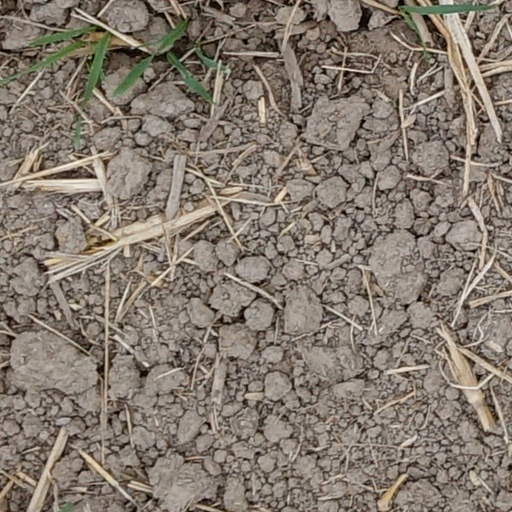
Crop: wheat